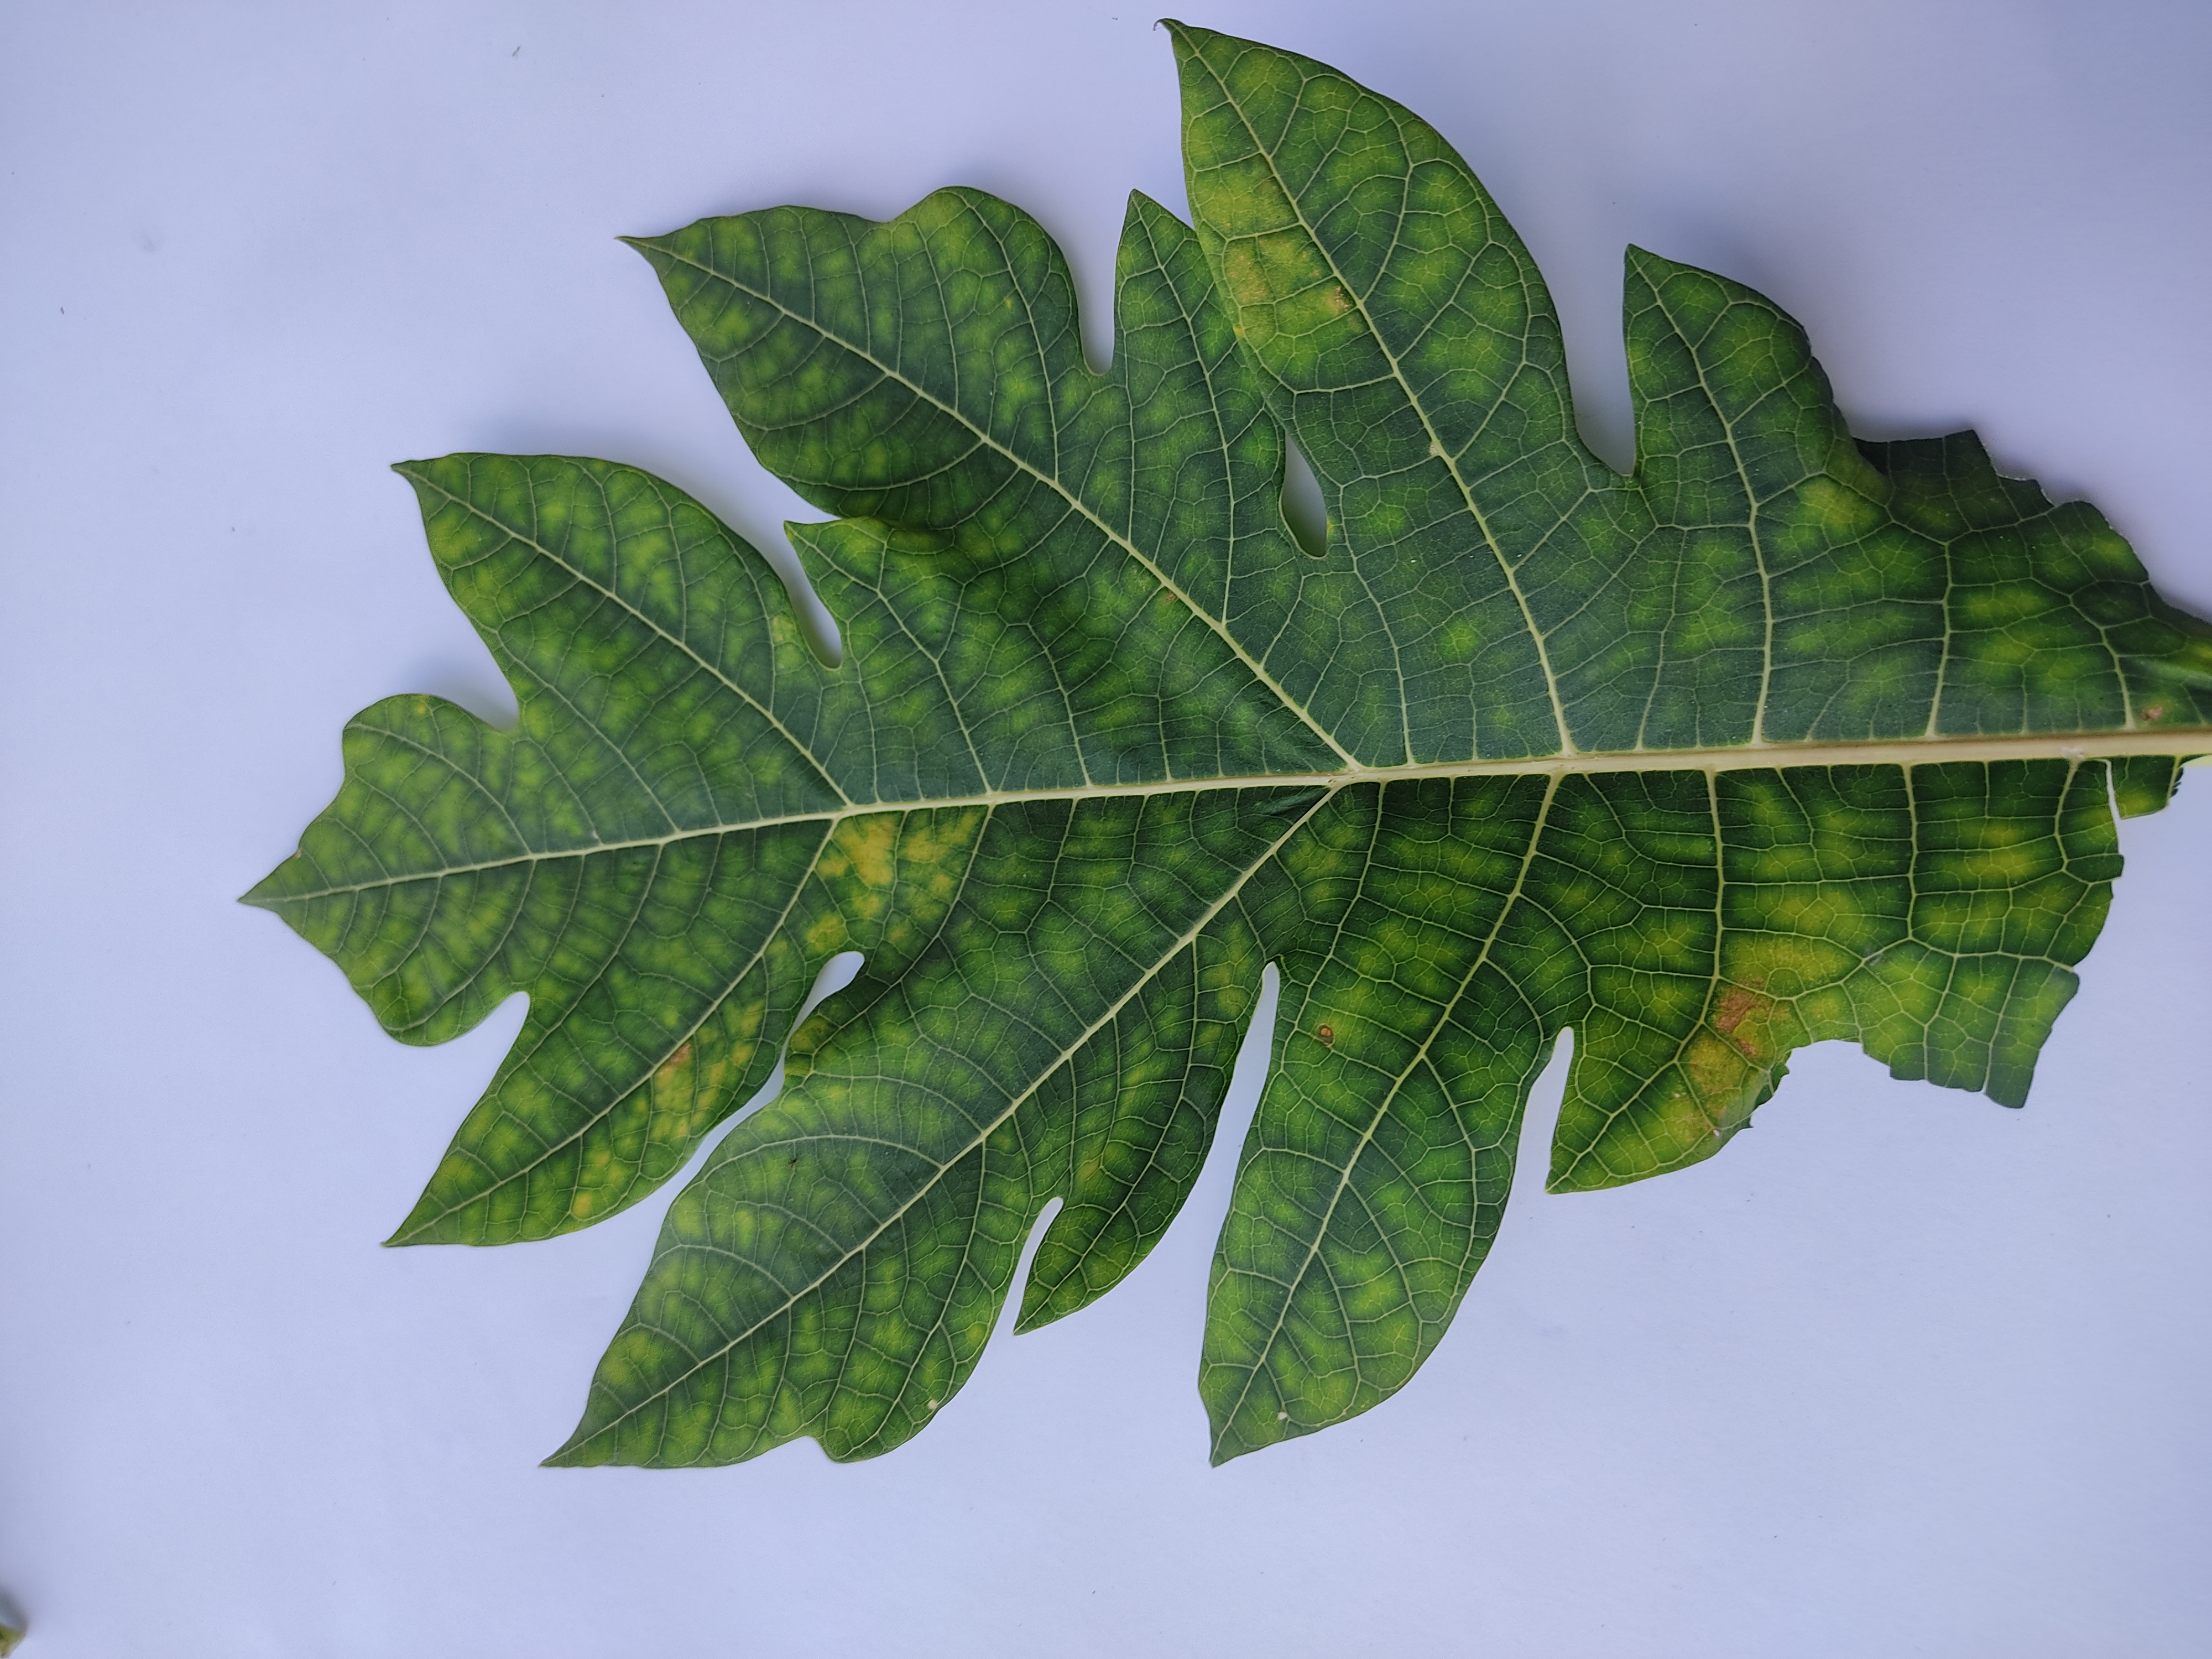
Label: Ring Spot